Kotsuka Station

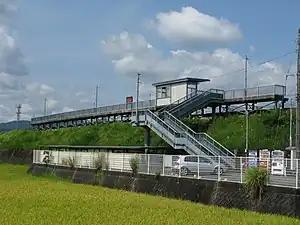
A view of Kotsuka station. The parking area and bike shed are in the foreground.

is a train station in Shimanto, Kōchi Prefecture, Japan, operated by the Tosa Kuroshio Railway. It is numbered "TK39".